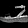
Label: Sandal